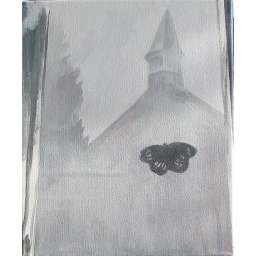
butterfly in the butterfly house